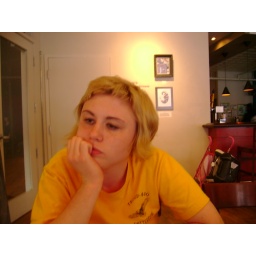
Blue girl in a yellow shirt.